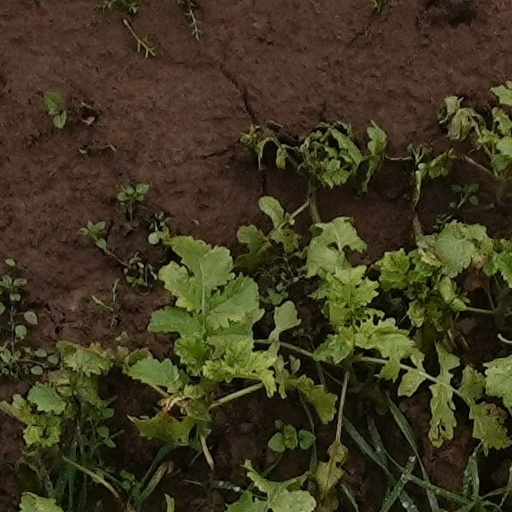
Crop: wheat